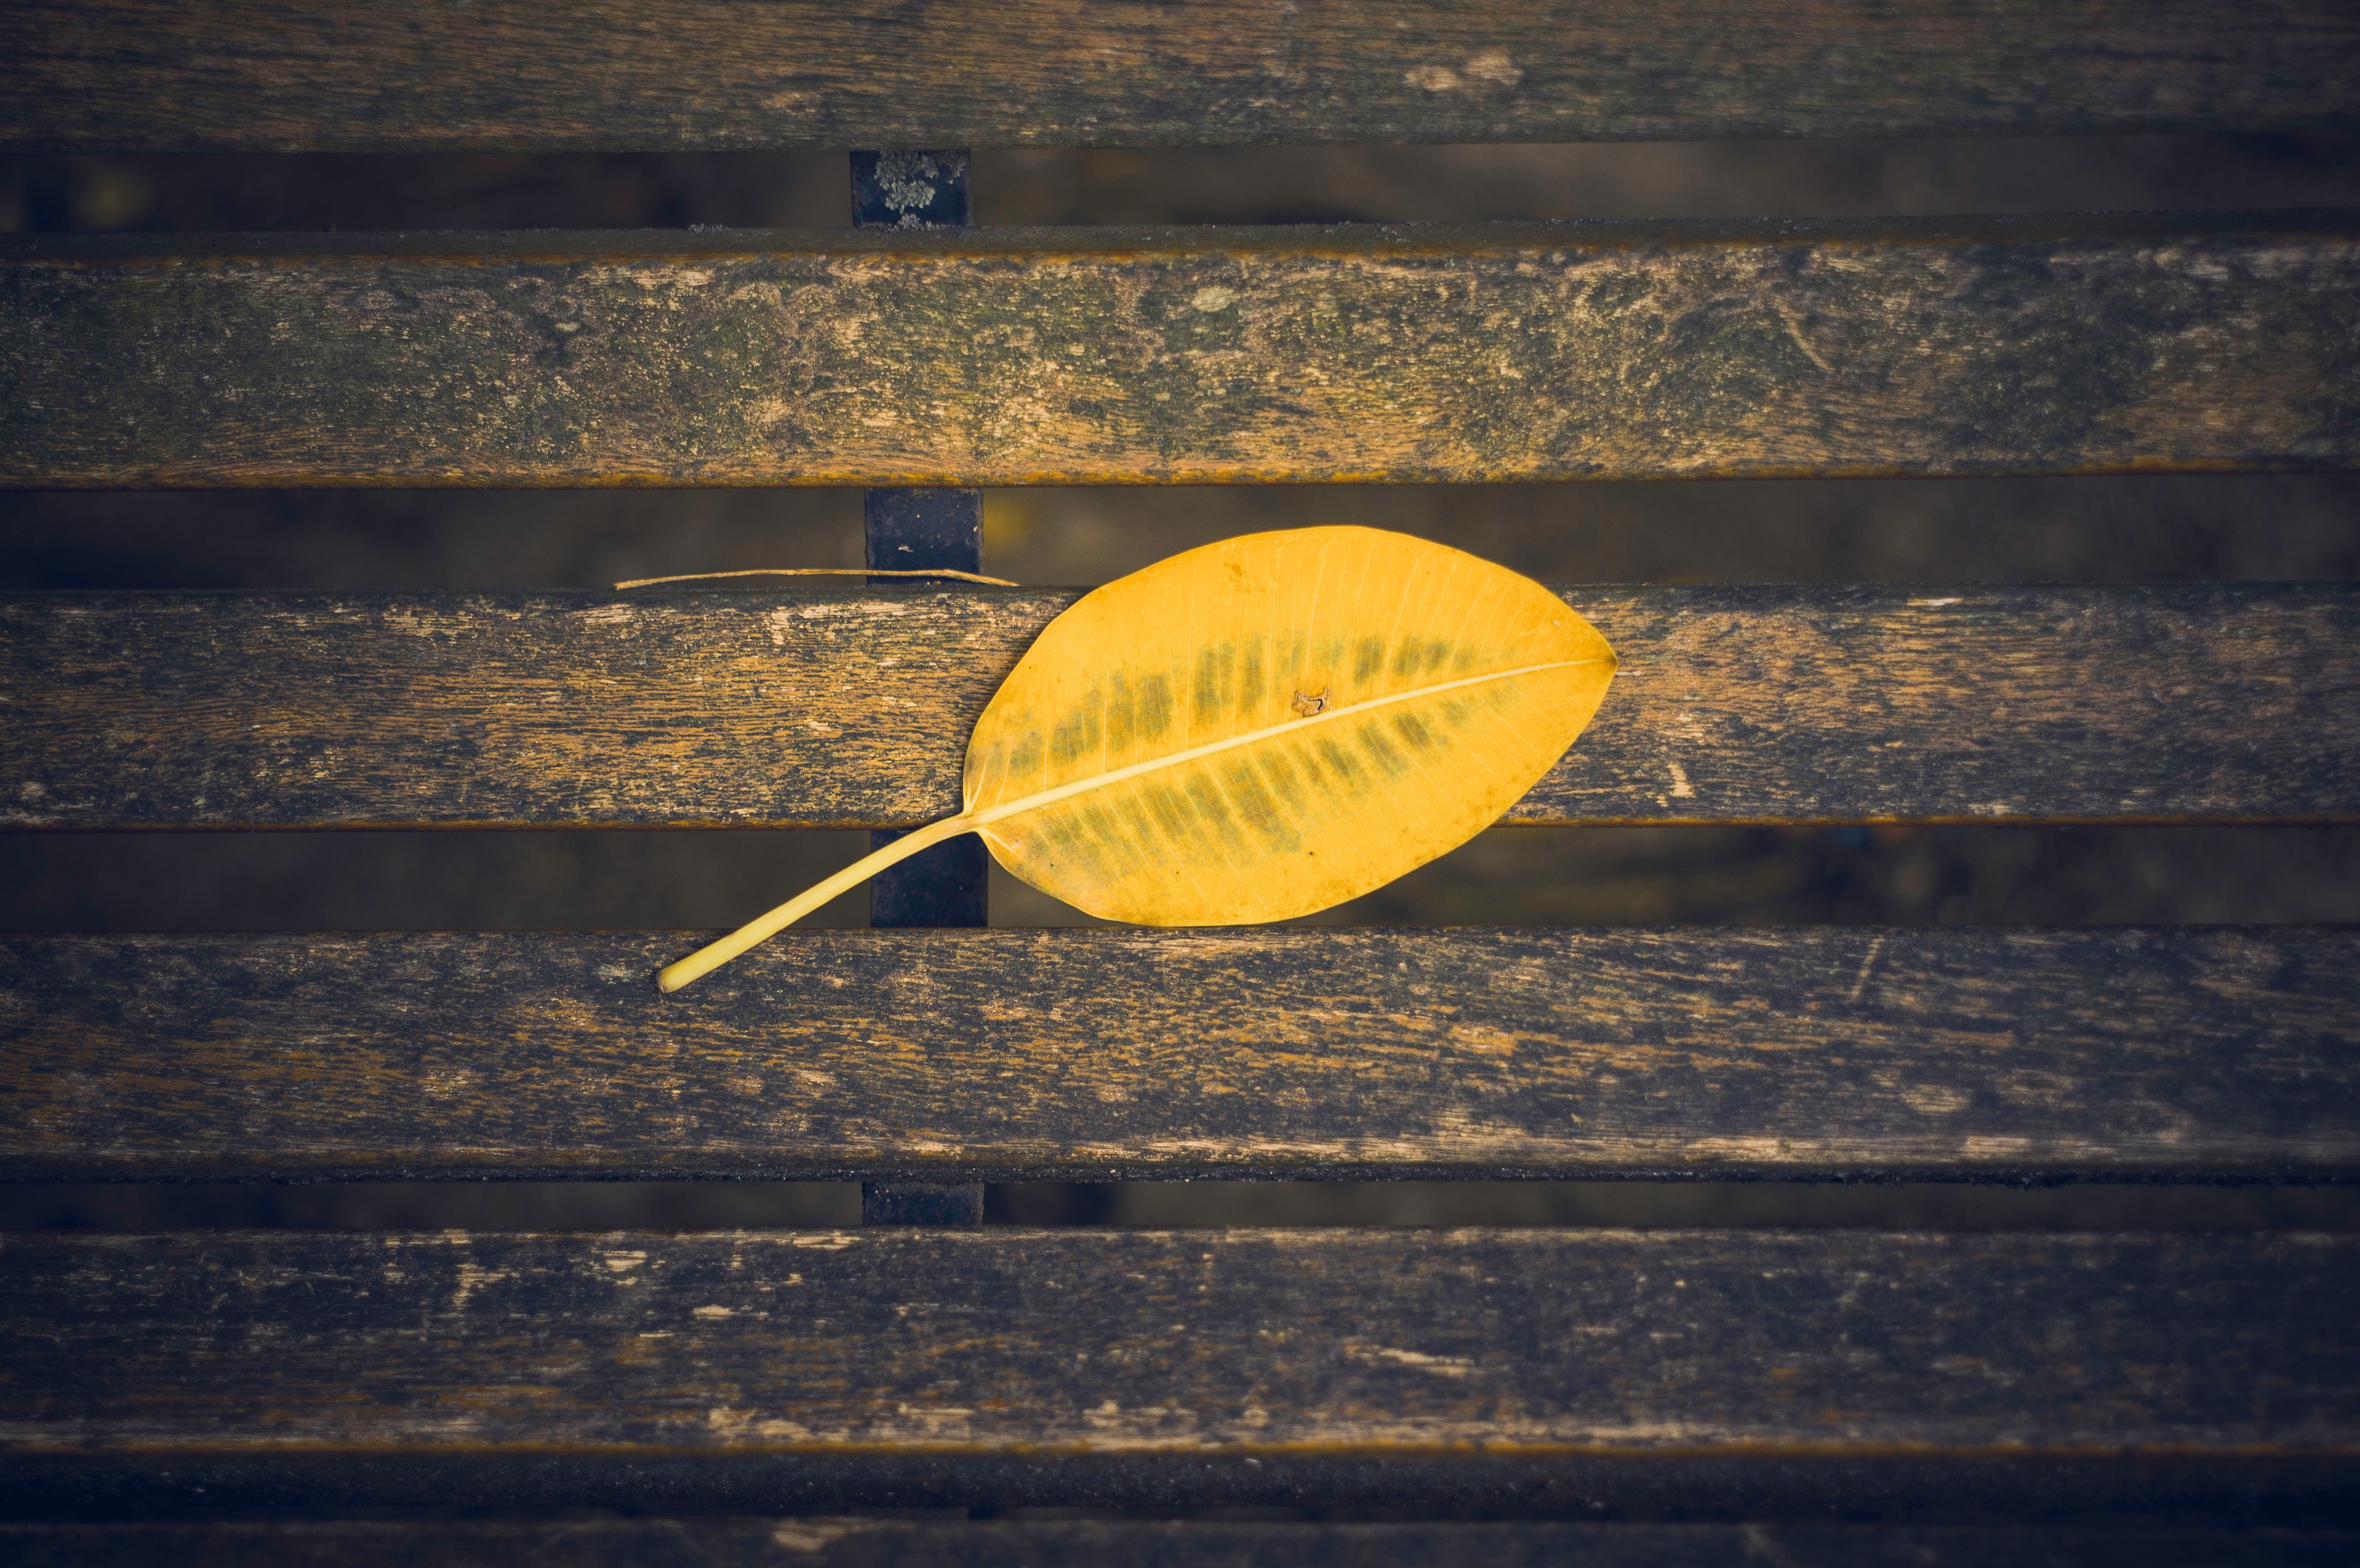
light, wood, sunlight, morning, texture, leaf, line, reflection, color, darkness, blue, yellow, circle, close up, shape, macro photography